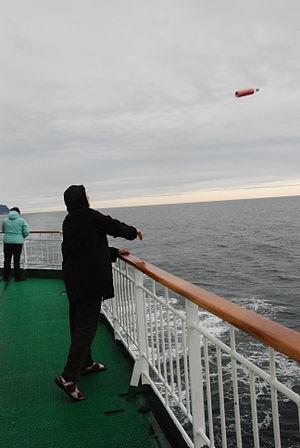
Une bouteille à la mer est un moyen de communication consistant à inscrire un message sur un morceau de papier, à l'insérer dans une bouteille bouchée, et à jeter celle-ci dans une mer ou un océan, sans destinataire précis, avec l'espoir que quelqu'un finisse par la trouver, au gré des courants.